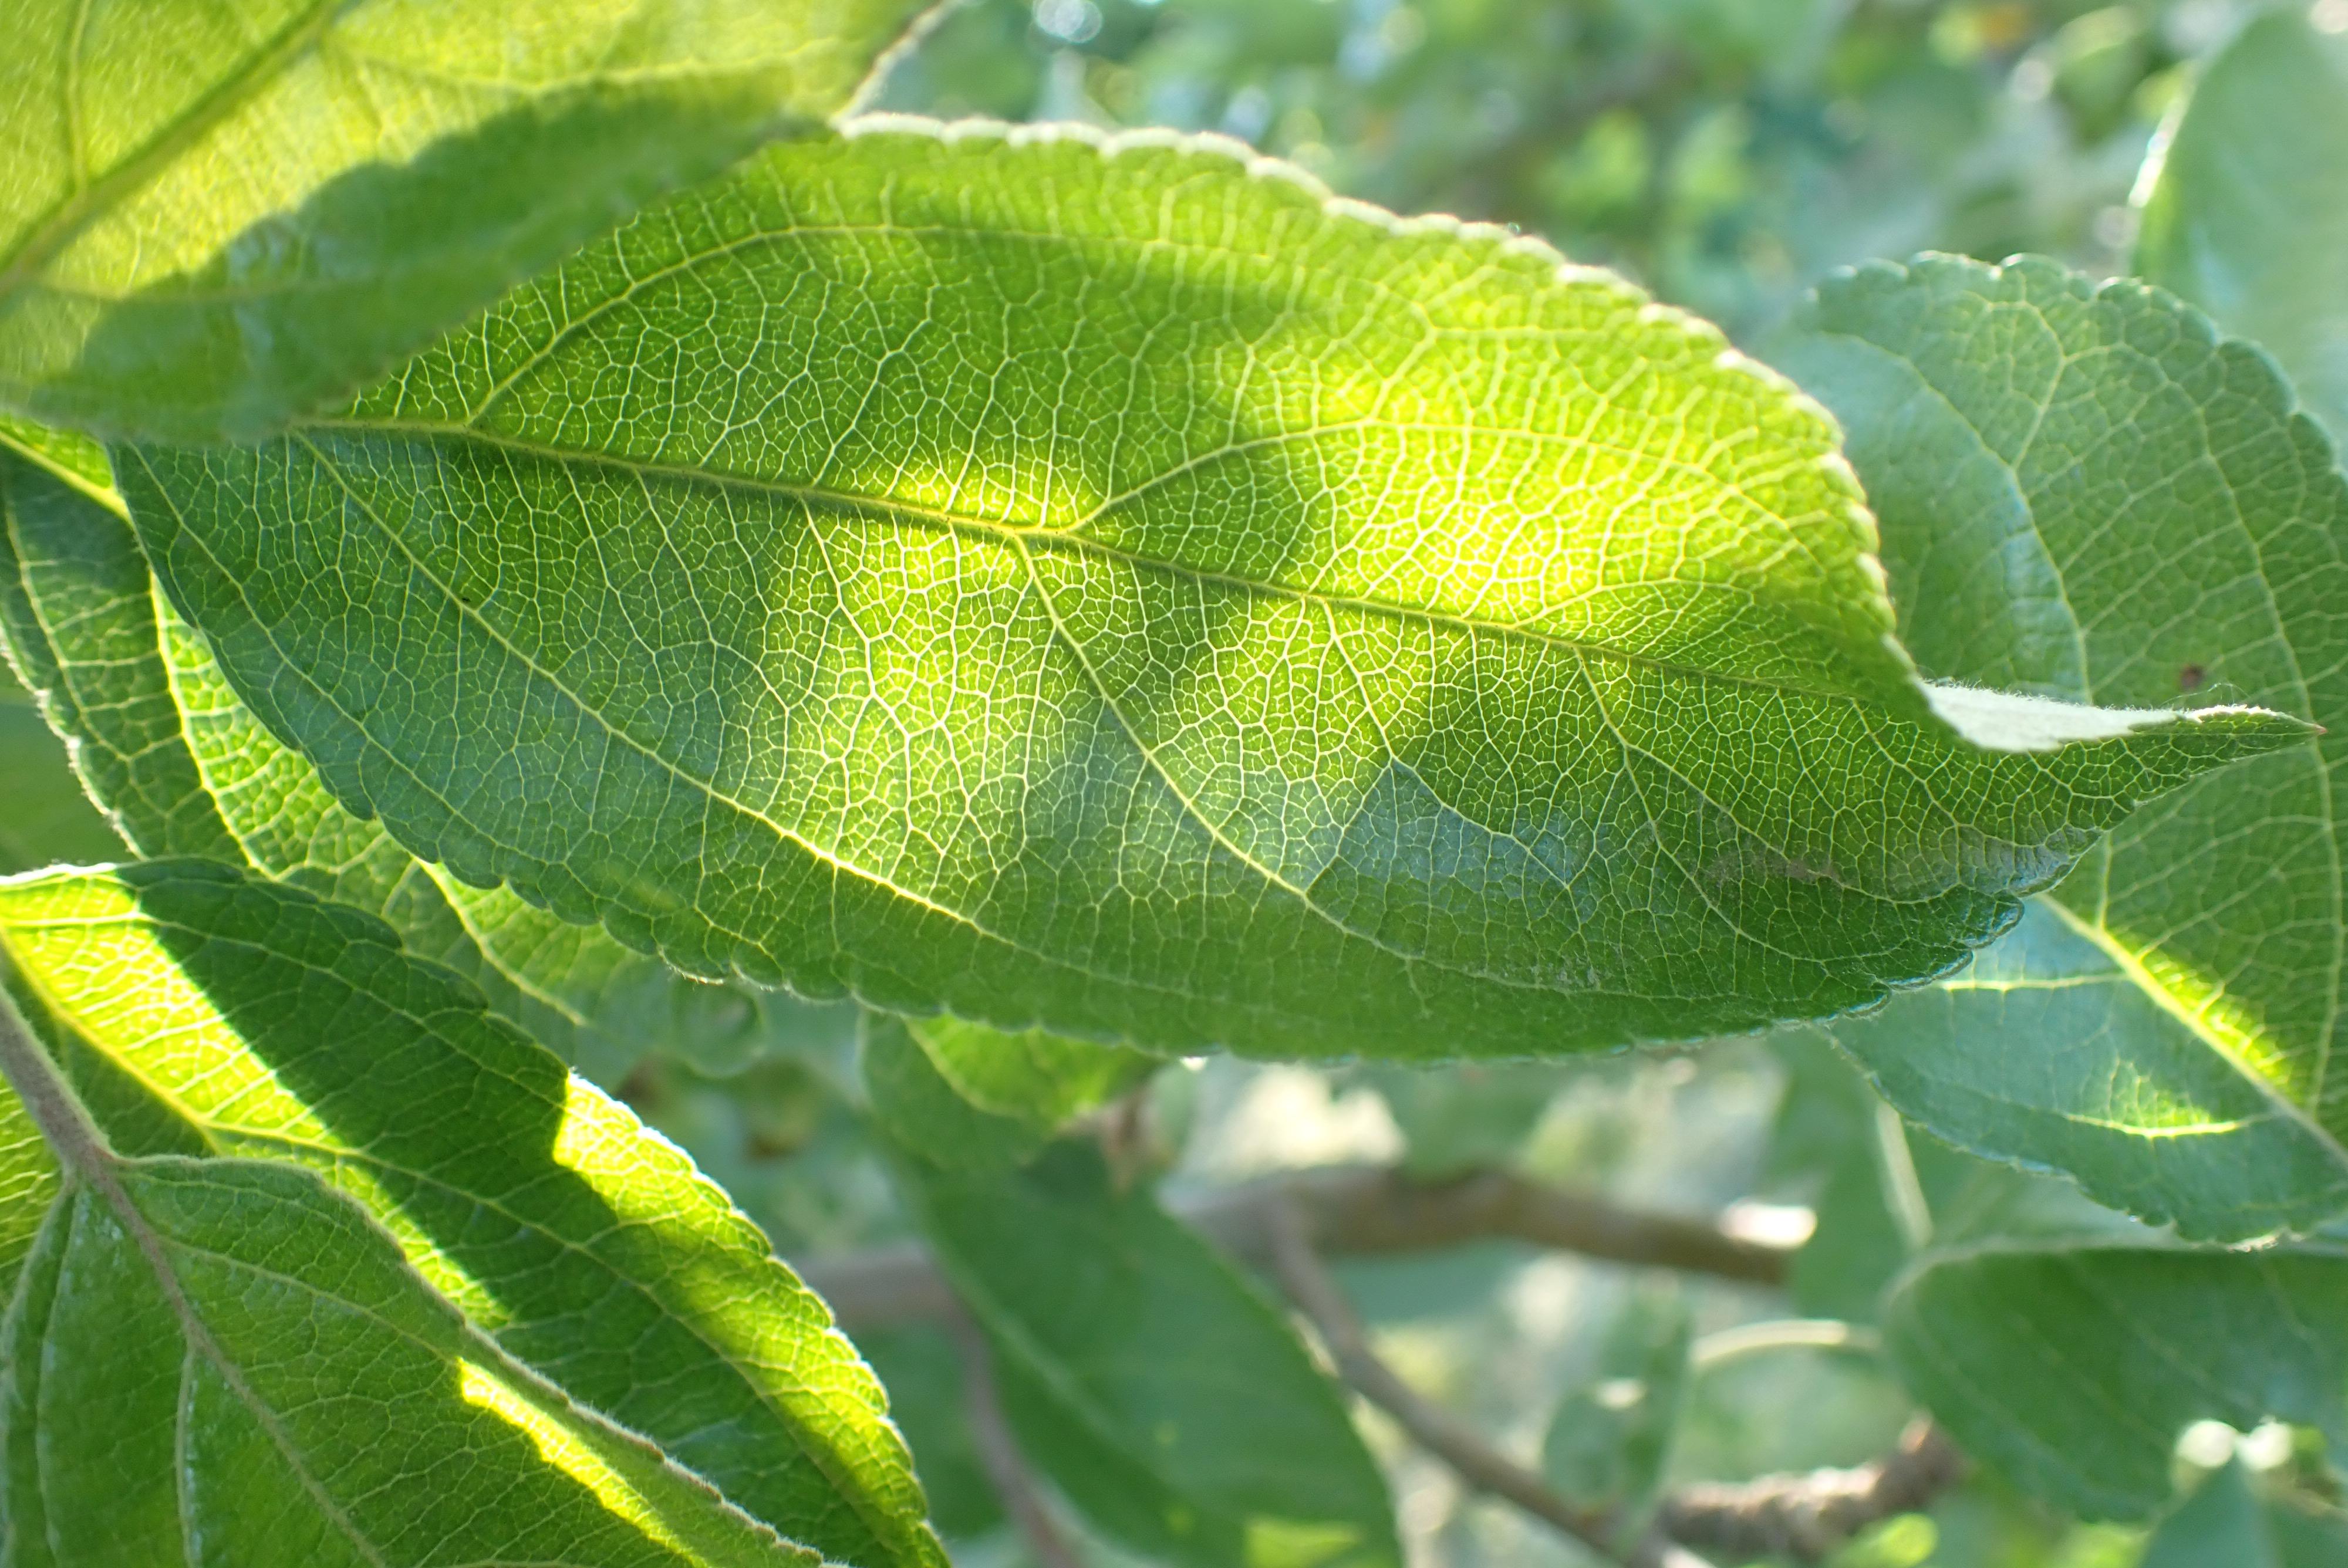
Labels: healthy